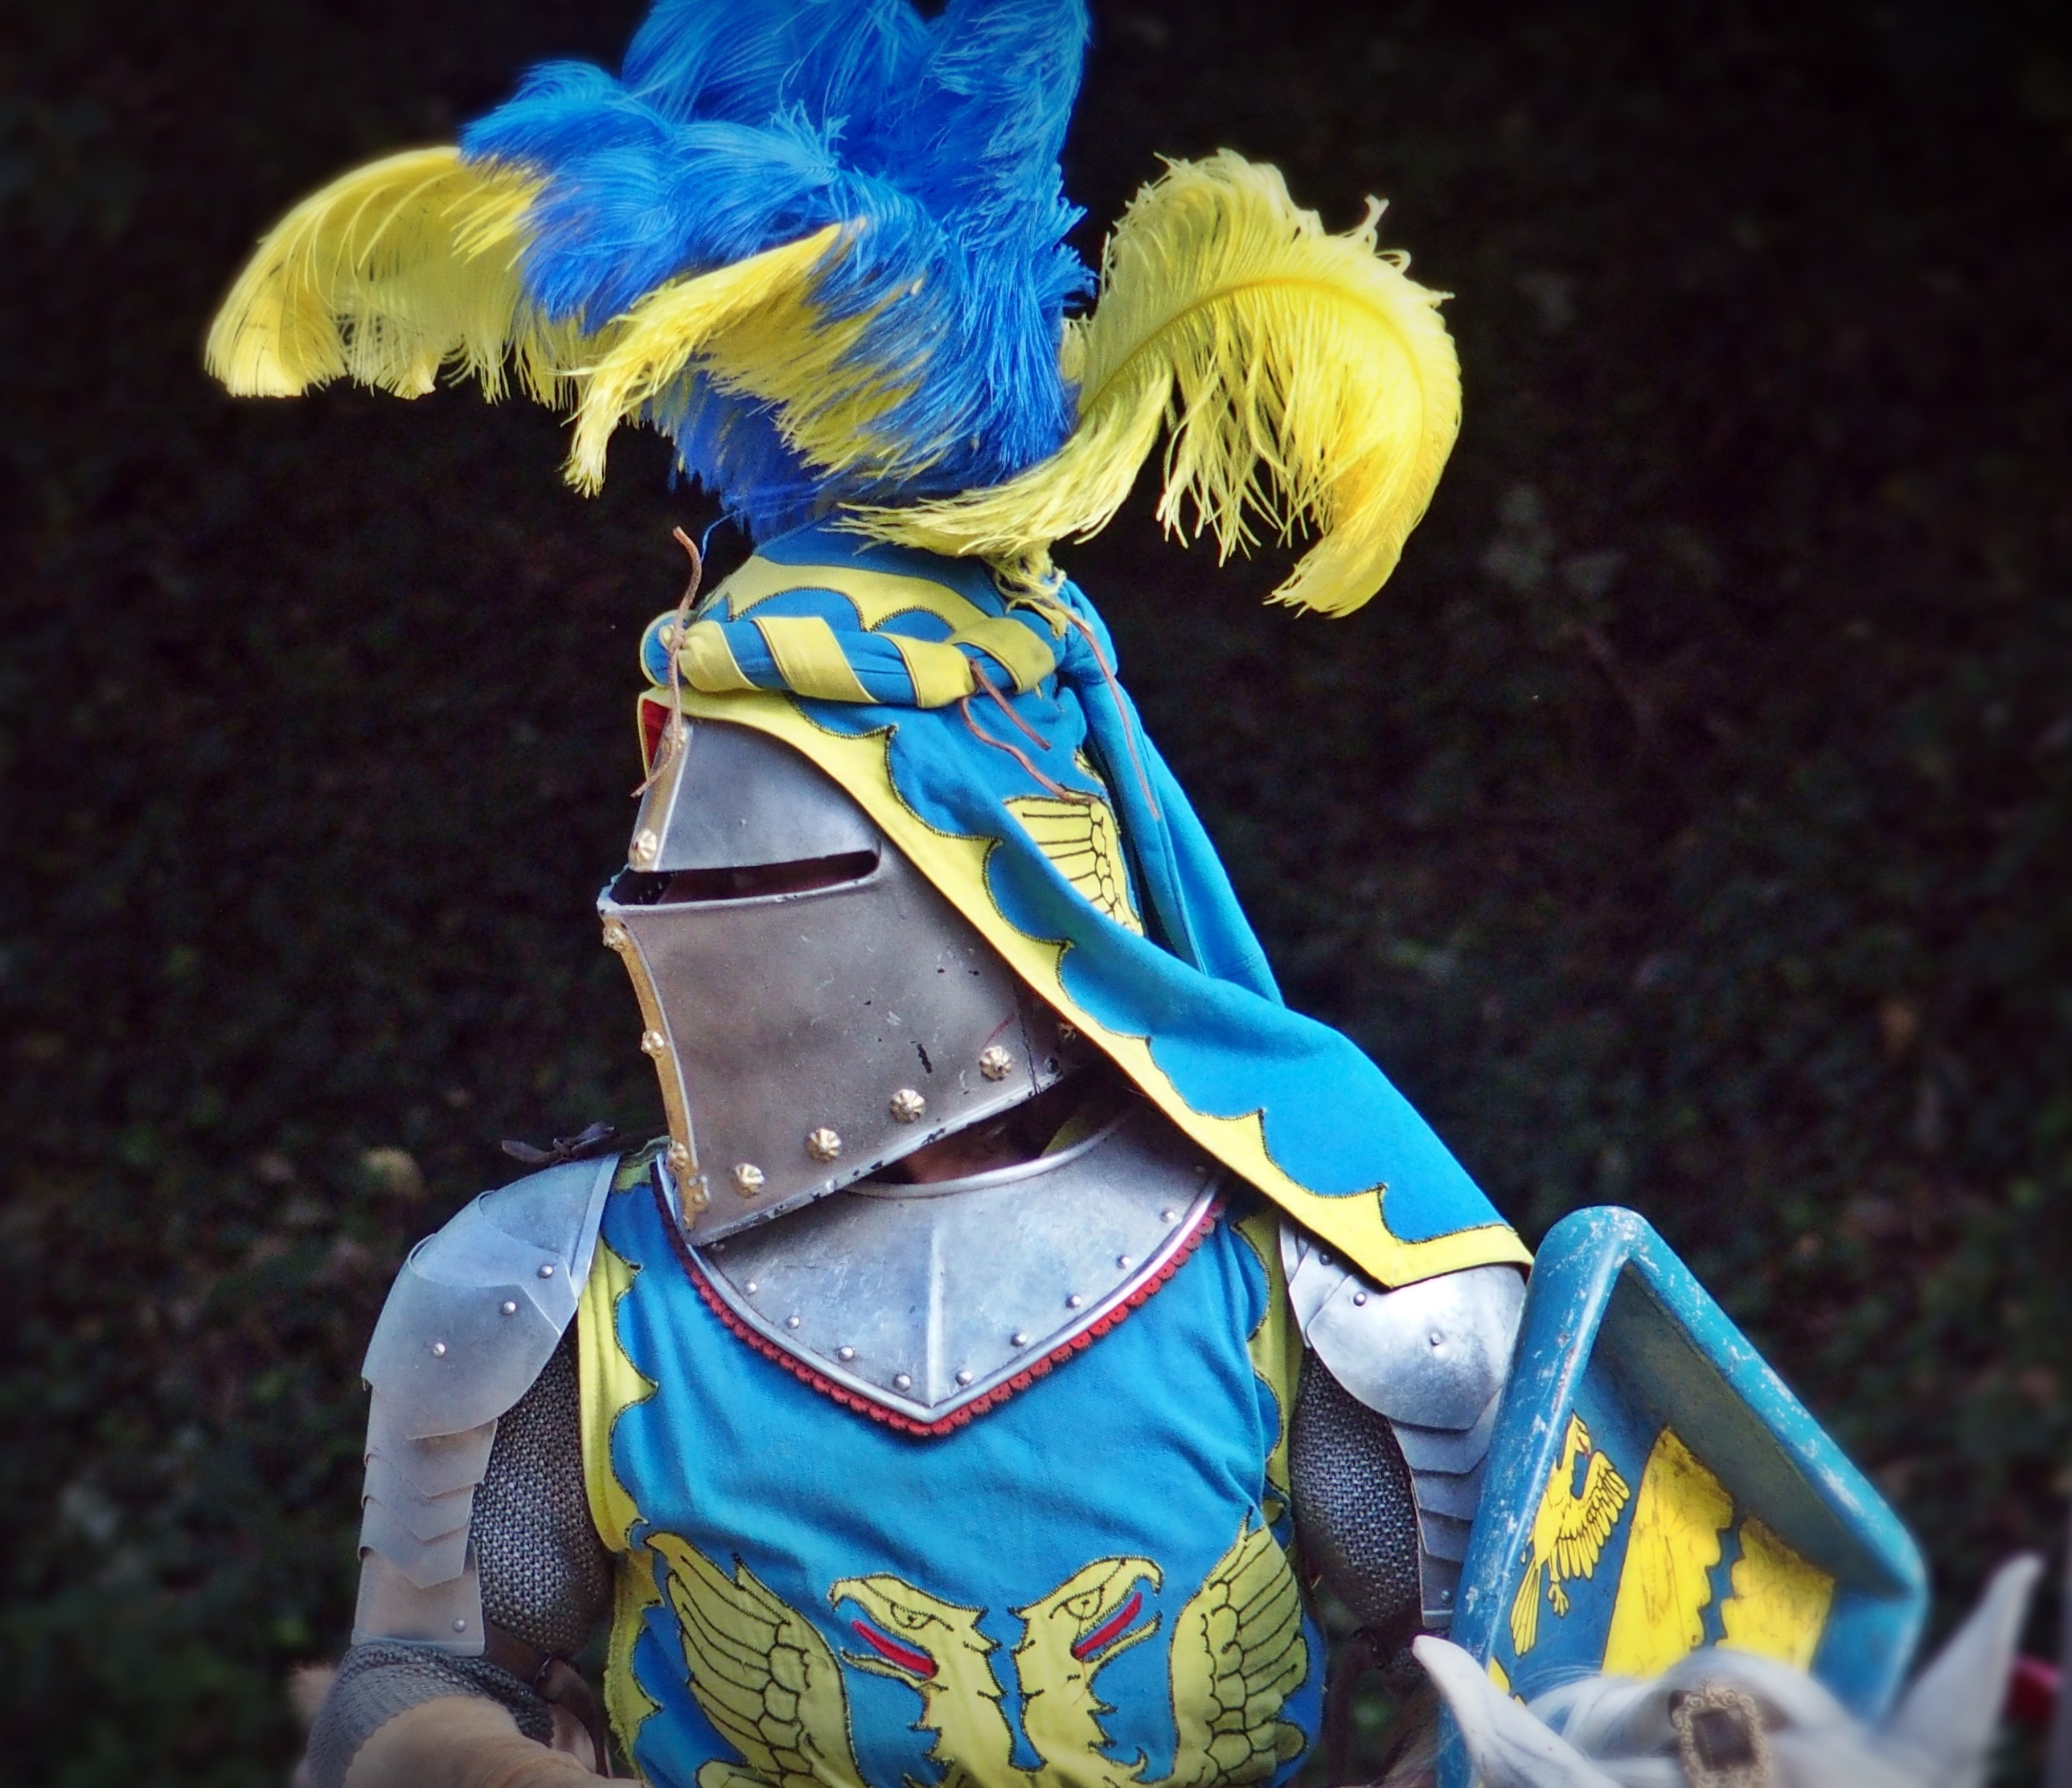
toy, horses, knight, dragon, tournament, middle ages, armor, knights joust